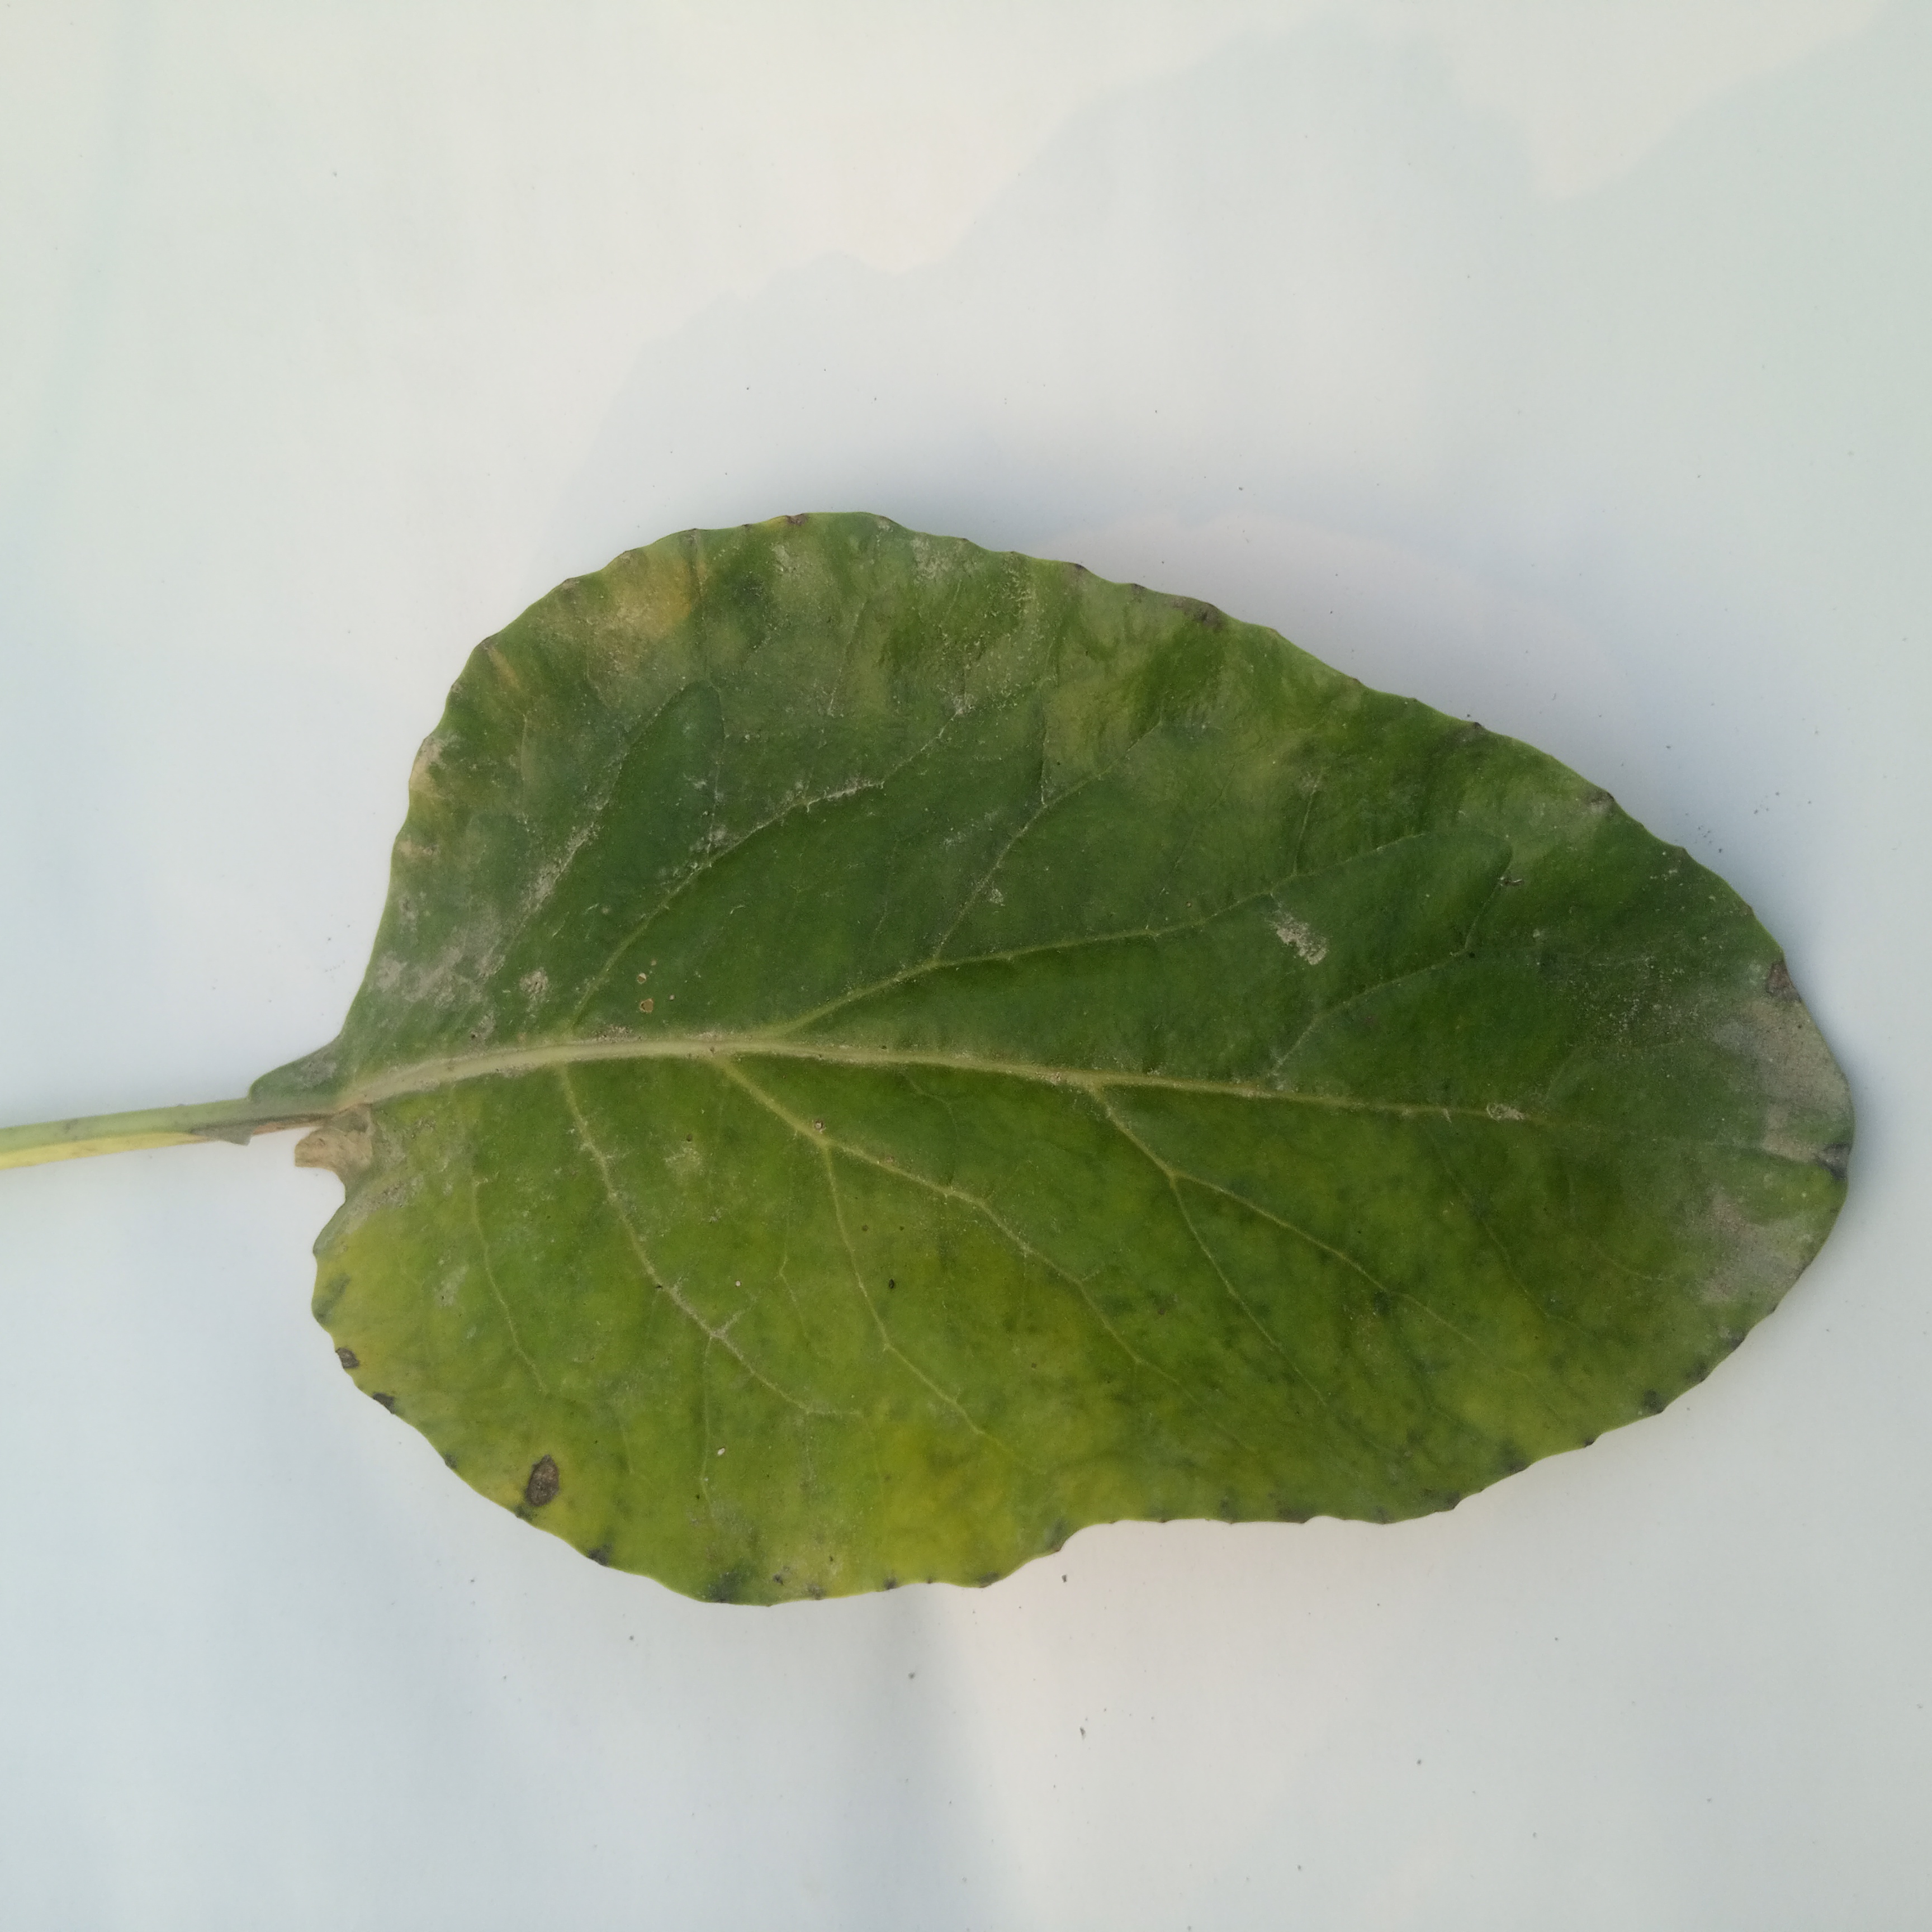
Label: Black Rot